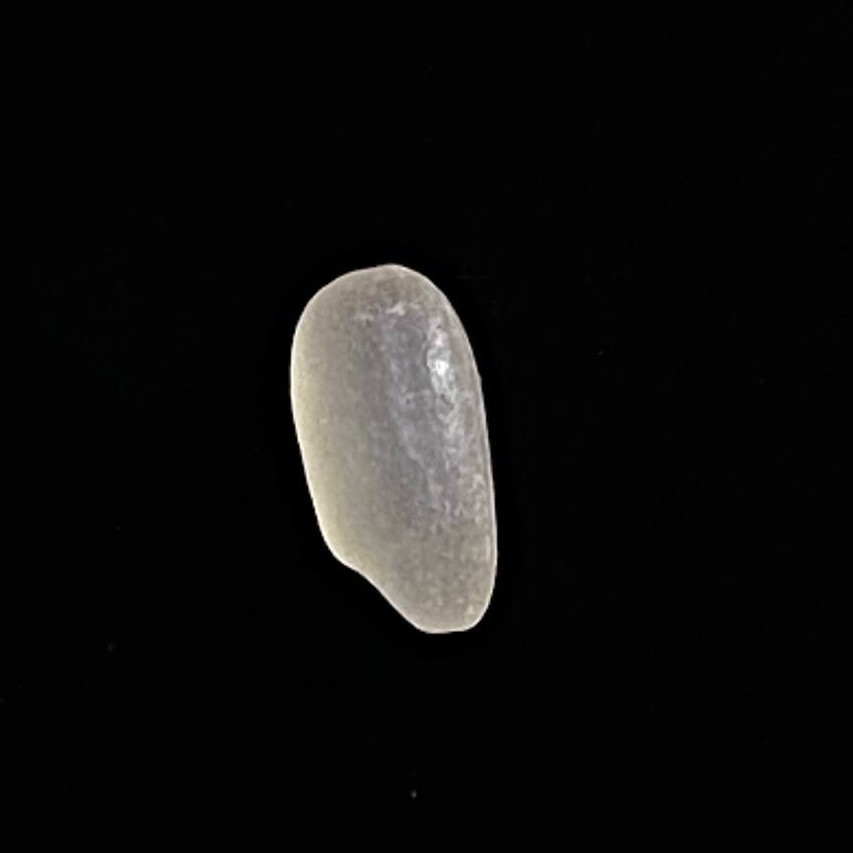
Rice variety: Gutisharna